Steamtown, U.S.A.

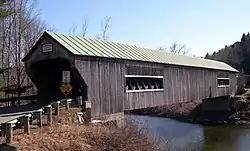
Bartonsville Covered Bridge could be seen on excursion trains from Riverside to Chester.

Throughout its tenure in Vermont, Steamtown provided several types of excursions, primarily in the summer and during the peak foliage season of the autumn. Occasionally, these trips would be lengthy, like one that ran from Boston to Montreal, or those that ran between Bellows Falls and Rutland, Vermont. On a daily basis the excursions ran from Riverside station in Bellows Falls to Chester depot. The cost of the trip, which in 1977 was $5.75 for an adult and $2.95 for a child, was combined with entrance into the museum, which was the grounds of Riverside station. The station was located about outside of town and was situated on the bank of the Connecticut River. One newspaper travel writer, Bill Rice, described the trip from Riverside to Chester: "The trip to Chester affords a beautiful view of unspoiled Vermont countryside-covered bridges, vintage farms with grazing livestock and cornfield and a winding river with a deep gorge and picturesque waterfall." The river that Rice referred to was the Williams River, which crossed the route of the train seven times. The waterfall was at Brockway Mills Gorge and was seen from a bridge above the gorge. Rice also said that at the time he was writing, 1977, Steamtown had the largest collection of steam locomotives in the world.